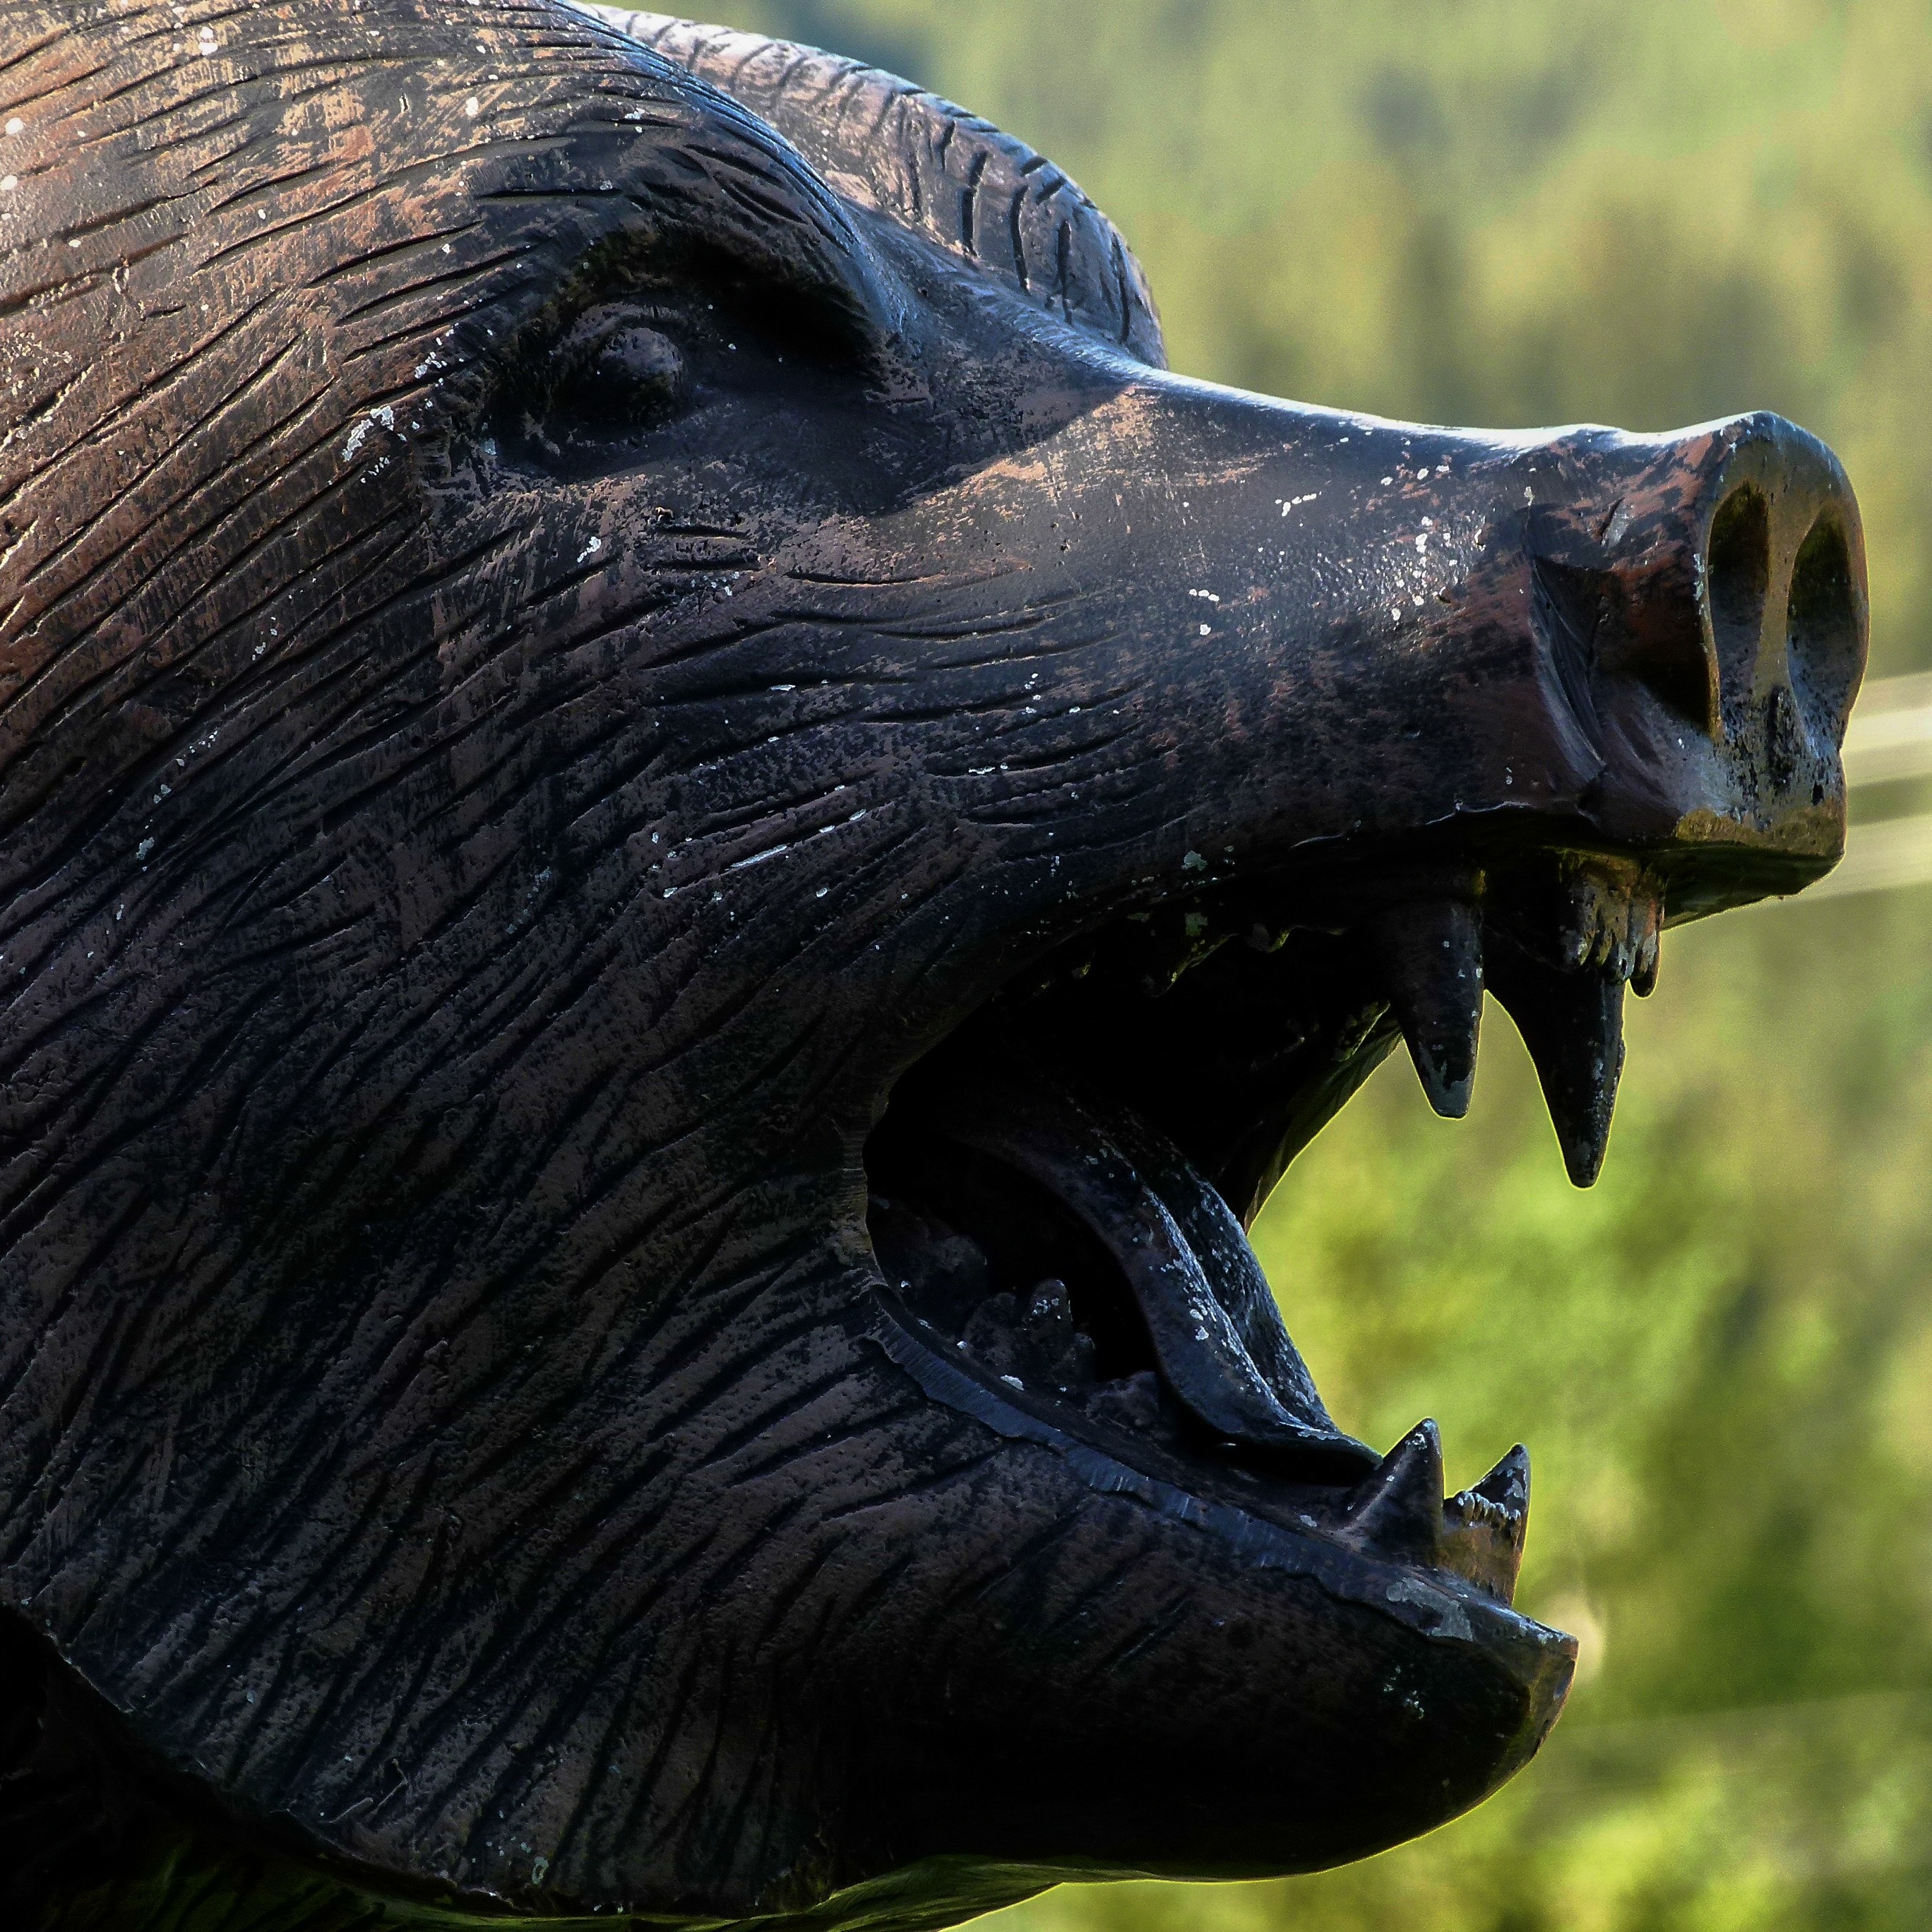
bear, wildlife, grizzly, statue, horn, metal, mammal, fauna, close up, sculpture, art, head, vertebrate, hippopotamus